Kahumatamomoe

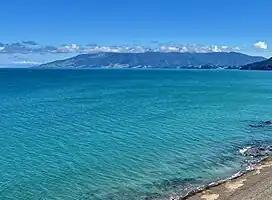
Mount Moehau, seen from the southwest.

Kahumatamomoe was born in Hawaiki as the eldest son of Tama-te-kapua. He had an older brother, Tuhoromatakakā. Both sons accompanied their father when he captained the "Arawa" canoe on its journey to New Zealand and settled with him at Maketu in the Bay of Plenty.